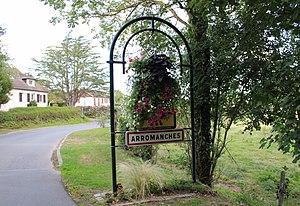
Entrée de la ville
Arromanches-les-Bains, couramment appelée Arromanches, est une commune française, située dans le département du Calvados en région Normandie. C'est une station balnéaire, peuplée de 489 habitants.